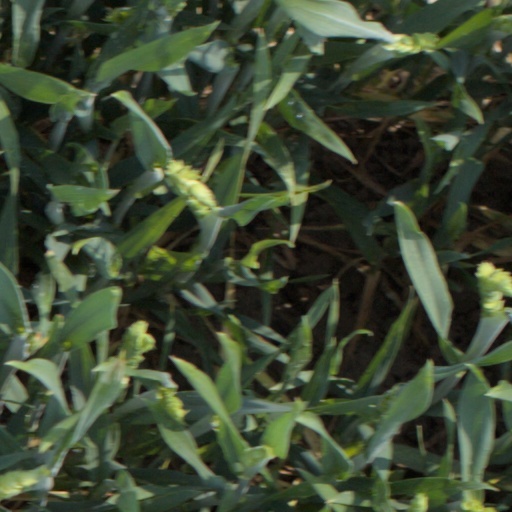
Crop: wheat